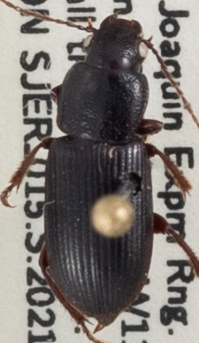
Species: Dicheirus piceus
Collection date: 2021-04-14 04:00:00
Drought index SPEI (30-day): -1.012
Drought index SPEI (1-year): -1.69
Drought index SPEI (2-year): -1.642